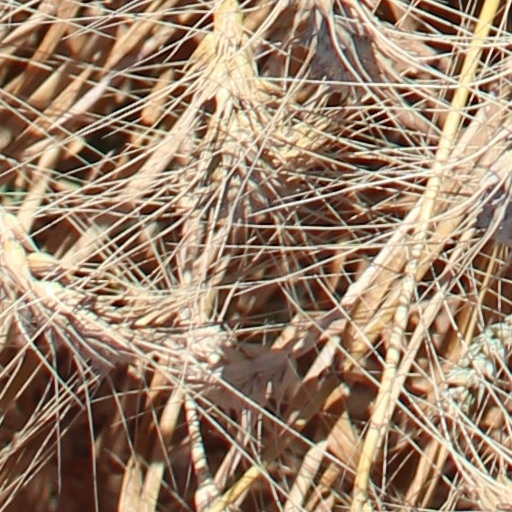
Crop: wheat